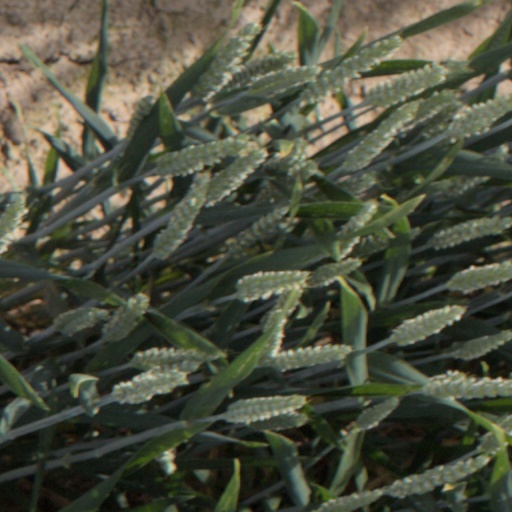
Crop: wheat